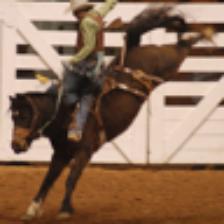
Label: NonHuman